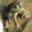
Label: frog